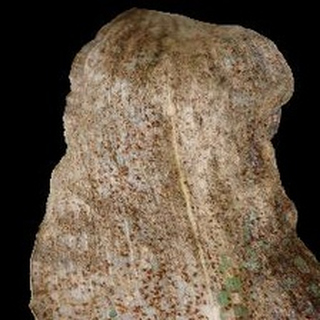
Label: corn_common_rust